Marian art in the Catholic Church

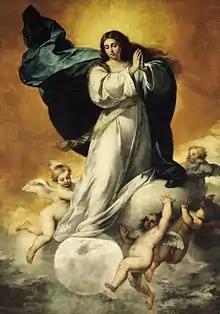
Murillo's "Immaculate Conception", 1650

The dogma of the perpetual virginity of Mary is the earliest of the four Marian dogmas and Catholic liturgy has repeatedly referred to Mary as "ever virgin" for centuries. The dogma means that Mary was a virgin before, during and after giving birth to Jesus Christ. The 2nd-century work originally known as the "Nativity of Mary" pays special attention to Mary's virginity.